Atlantic Ocean

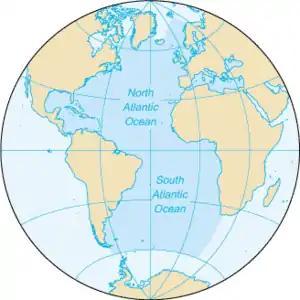
The Atlantic Ocean excluding its Arctic and Antarctic regions

The Atlantic Ocean is the second largest of the world's five oceanic divisions, with an area of about . It covers approximately 17% of Earth's surface and about 24% of its water surface area. During the Age of Discovery, it was known for separating the New World of the Americas (North America and South America) from the Old World of Afro-Eurasia (Africa, Asia, and Europe).